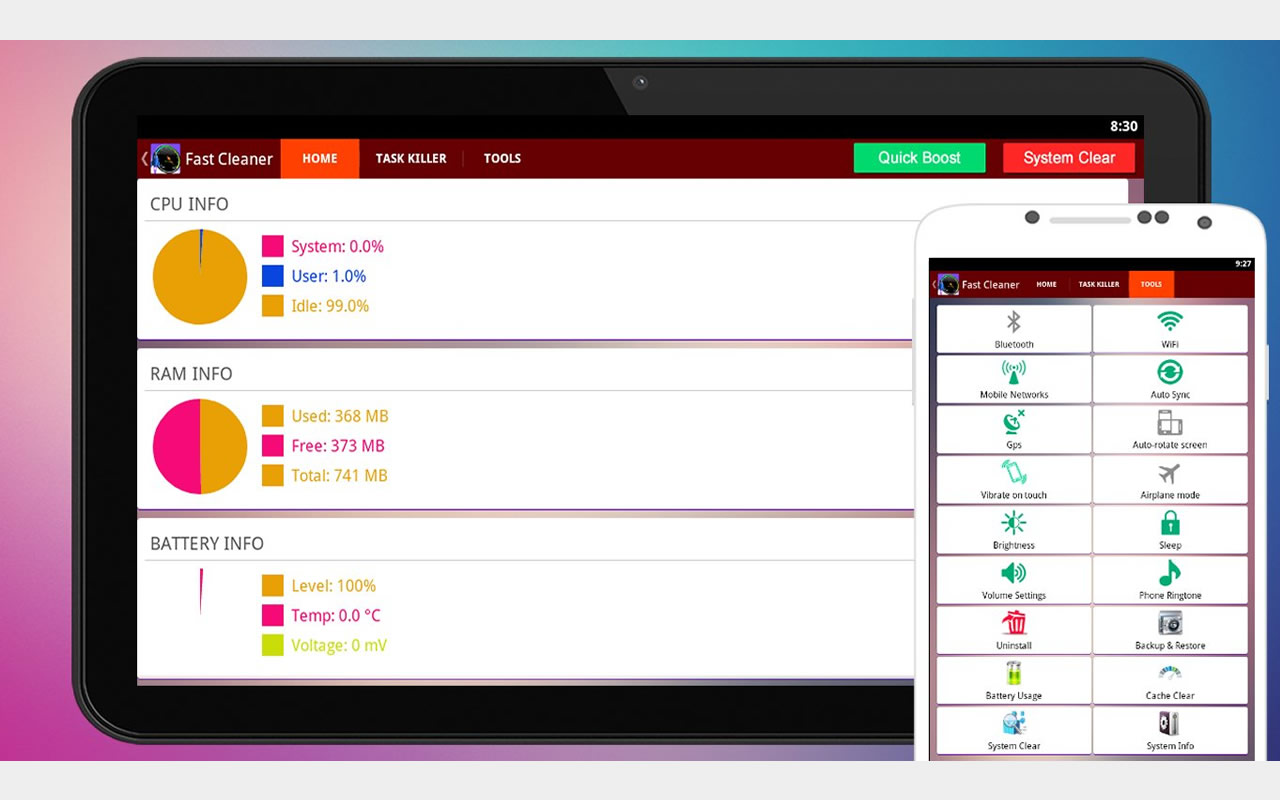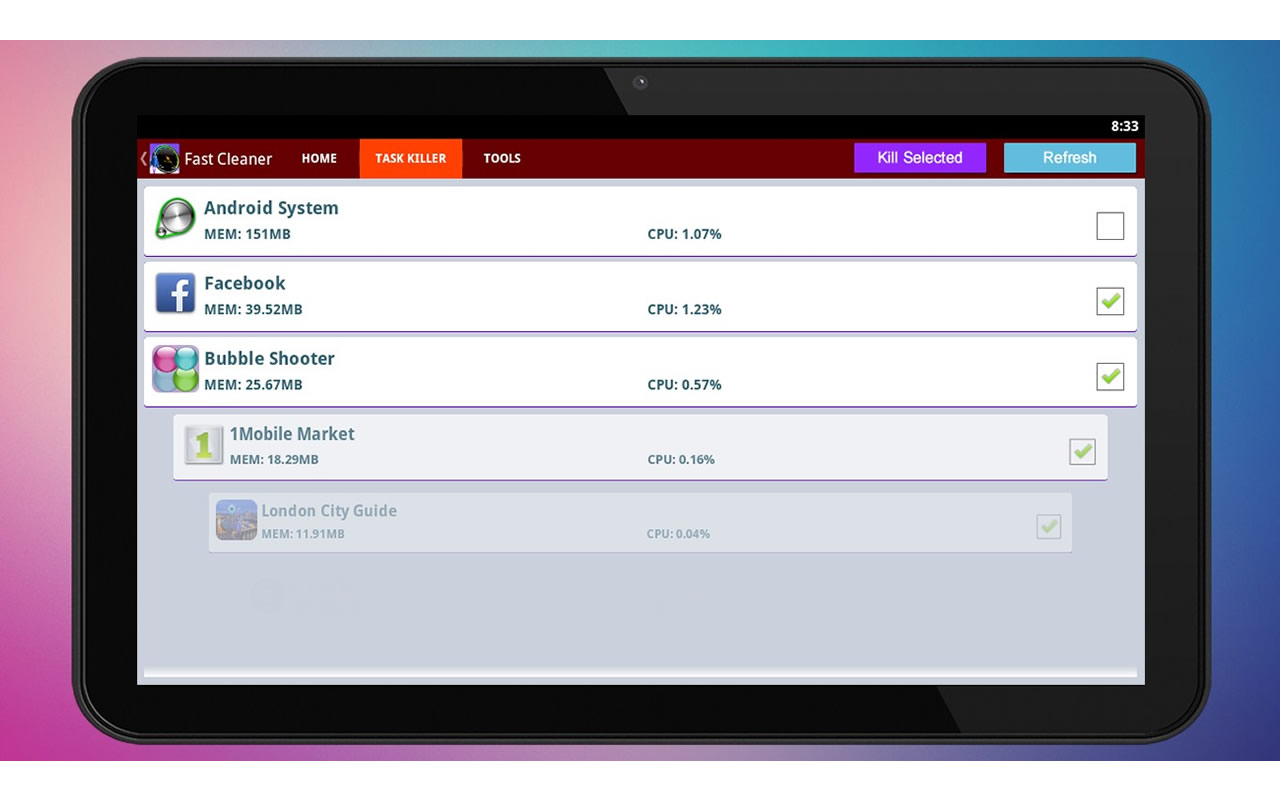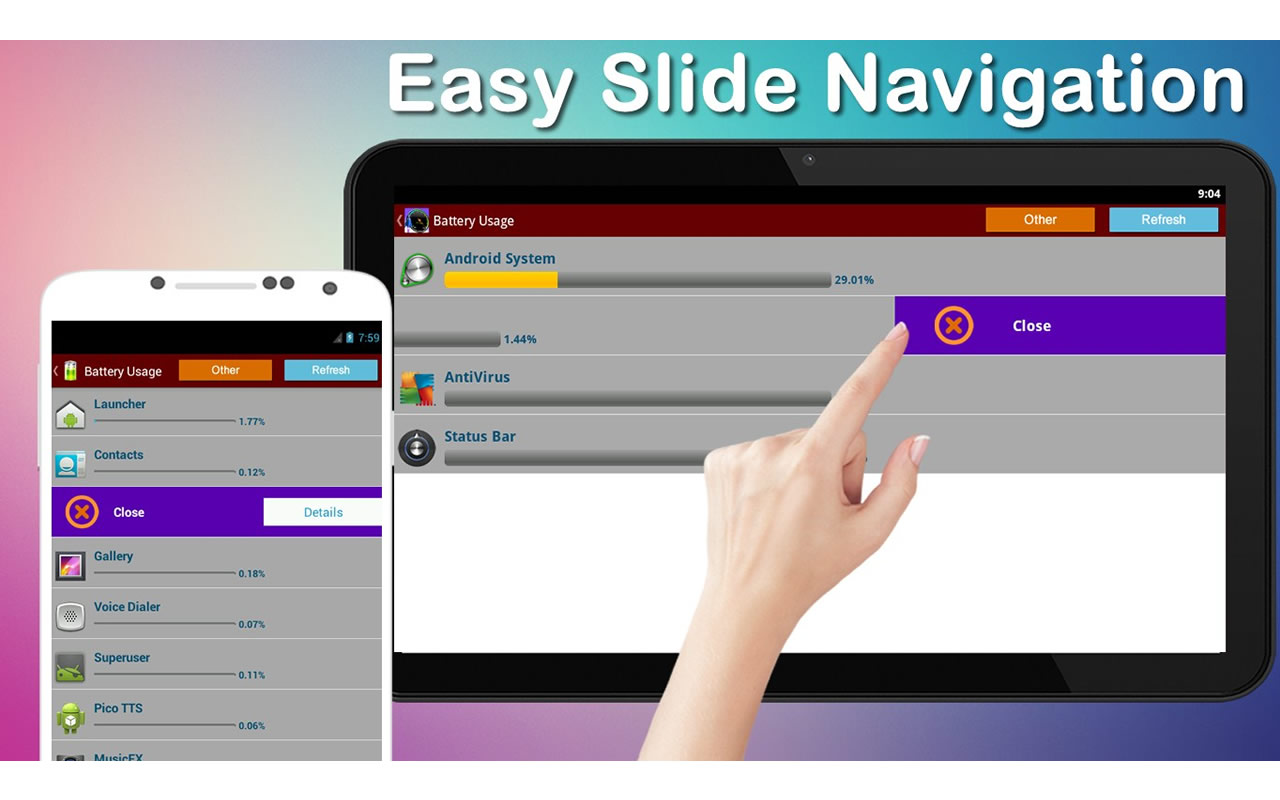
Fast Cleaner (Speed Booster)
Category: Appstore for Android
Fast Cleaner (Speed Booster) powerful and comprehensive management tools with smart slide navigation control and colorful flat user interface help you easily and efficiently manage for your android smartphones and tablets. It can boost the fast speed of your phone by up to 80%, cleans junk (cache) files from your system, and increases the available storage space on your SD card. It speeds up your phone's running speed and saves battery.Please help to improve this application. I appreciate your feedback by email or in the comments below.For questions, comments or suggestions, please email us at matrix@geniuscloud.usLearn more about Fast Cleaner (Speed Booster) by visiting our website: https://www.geniuscloud.us/portfolio
Features: Best Features Included | ================== | Monitor status (CPU, RAM, ROM, SD card, Battery) | Advanced Task Killer | Smart Cache Cleaner | Smart System Cleaner (Cache, Thumbnail Cache, Temporary File, Log File, Empty Folder, Empty File, Browser History, Clipboard, Market History, Gmail History, Google Earth History, Google Map History) | Easy Advanced Tools: Bluetooth, Wifi, Mobile Networks, Auto Sync, Gps, Auto-rotate Screen, Vibration, Airplane Mode, Screen Brightness, Sleep Mode, Volume Settings, | Battery Saver | Easy Uninstaller | Battery Usage | Advanced Volume Control | Phone Ringtone Management | System Info | App backup and restore